Culture of Manchester

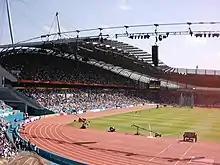
The City of Manchester Stadium during the 2002 Commonwealth Games

Manchester has two symphony orchestras, the Hallé and the BBC Philharmonic. There is also a chamber orchestra, the Manchester Camerata, and the Gorton Philharmonic Orchestra, an amateur orchestra founded in 1854. In the 1950s, the city was home to the so-called 'Manchester School' of classical composers, which comprised Harrison Birtwistle, Peter Maxwell Davies, David Ellis and Alexander Goehr. Manchester is a centre for musical education, with the Royal Northern College of Music and Chetham's School of Music. Forerunners of the RNCM were the Northern School of Music (founded 1920) and the Royal Manchester College of Music (founded 1893). The Gentlemen's Concerts were begun in the year 1765 by a group of amateurs who ten years later built their own Concert Rooms on Fountain Street with space for an audience of 900. The name of Concert Lane is derived from this building. A later venue for these concerts was in Lower Mosley Street (on the site of the present Midland Hotel).